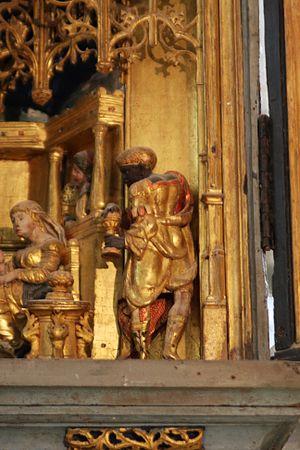
Figure de Balthazar dans la scène de l'adoration des mages du retable anversois de l'abbaye de Baume-les-Messieurs
Le retable de Baume-les-Messieurs est un triptyque anversois du XVIᵉ siècle conservé sur le maître-autel de l'église abbatiale de Baume-Les-Messieurs dans le Jura. Il appartient à la série des retables maniéristes des productions anversoises des années 1530-1540, il s'en démarque toutefois par ses dimensions qui en font l'un des plus importants, mais aussi de son état de conservation exceptionnel, seules quelques lacunes sont à déplorer alors que les figurines sculptés de ces retables ont souvent fait l'objet de vol et d'autres déprédations.